Bánh pía

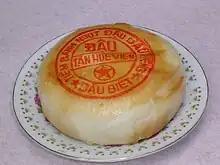
Durian flavored bánh pía

Bánh pía, sometimes spelled as bánh bía, is a type of Vietnamese bánh (translated loosely as "cake" or "bread"). A Suzhou style mooncake adapted from Teochew cuisine, called "lâ-piáⁿ" (朥餅, Teochew Peng'im: la⁵ bian²). The Vietnamese name comes from the Teochew word for pastry, "pia" (餅 or 餠, Peng'im: bian², POJ: piáⁿ, round flat cake, pastry, cookie, biscuit).